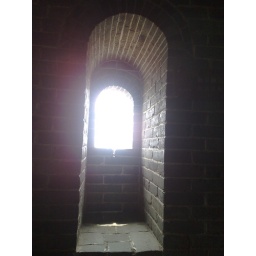
Window in the sentry tower at looking out to the ocean